Jockey Club Creative Arts Centre

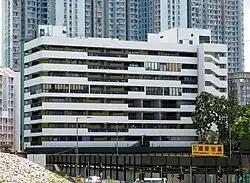
Exterior of the Jockey Club Creative Arts Centre

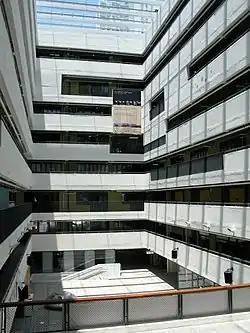
Central Courtyard, JCCAC

The Jockey Club Creative Arts Centre (JCCAC) is a multi-disciplinary artist village and arts centre in Shek Kip Mei, Hong Kong, housed in a converted nine-storey factory estate. It is dedicated to supporting artist development and promoting arts and culture to the public. A wide variety of art practices are represented at JCCAC, especially those in the visual arts.